Sally Bush

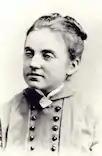

Sally Bush (October 29, 1860 – November 3, 1946) was an American photographer also known for her quiet philanthropy, especially her generosity toward hungry people during the Great Depression of the 1930s. She also served as her father's hostess at their home, Bush House in Salem, Oregon, in the United States.